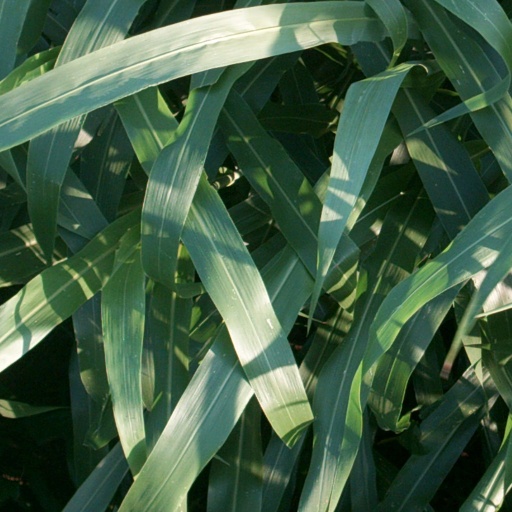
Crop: sorghum